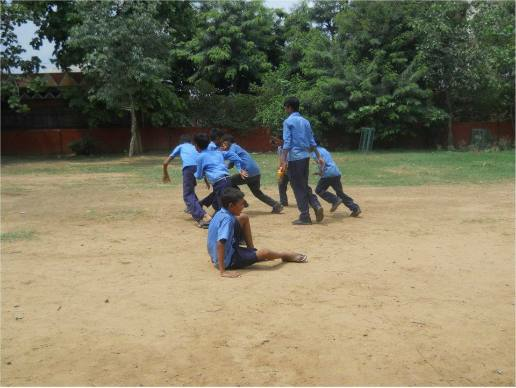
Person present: Yes